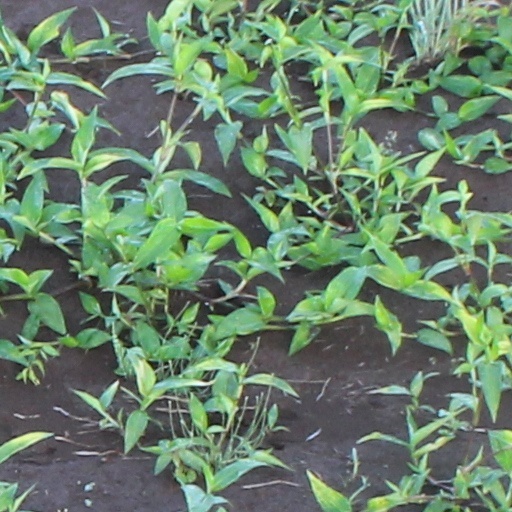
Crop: wheat